Divino Otelma

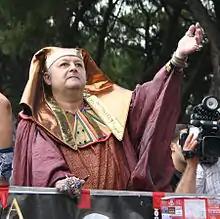
"Divino Otelma"

Marco Amleto Belelli, or Divino Otelma, (born 8 May 1949) is an Italian television personality, politician and singer.